Point Pleasant Historic District (Point Pleasant, West Virginia)

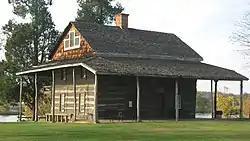
The Old Mansion House, located at the battleground

Point Pleasant Historic District is a national historic district located at Point Pleasant, Mason County, West Virginia. The district includes 93 contributing buildings and one contributing site in Point Pleasant's central business district and surrounding residential areas. They are in a variety of late 19th- and early 20th-century architectural styles. Notable buildings include the Mansion House (1796), The Church of Christ in Christian Union (1840), Odd Fellows Hall (c. 1906), The Presbyterian Church (1926), Christ Episcopal Church (1869-1873), "Hooff's Opera House" (1905), Pioneer Cemetery, U.S. Post Office Building (1913), and the Poffenbarger House. The Point Pleasant Battleground is located in the district and listed separately on the National Register of Historic Places.